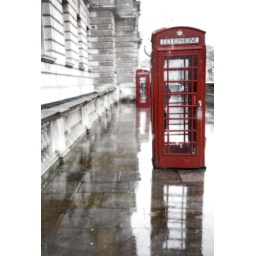
phone boxes in the snow